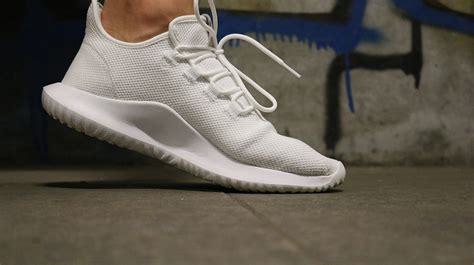
Brand: Adidas
Model: Prophere